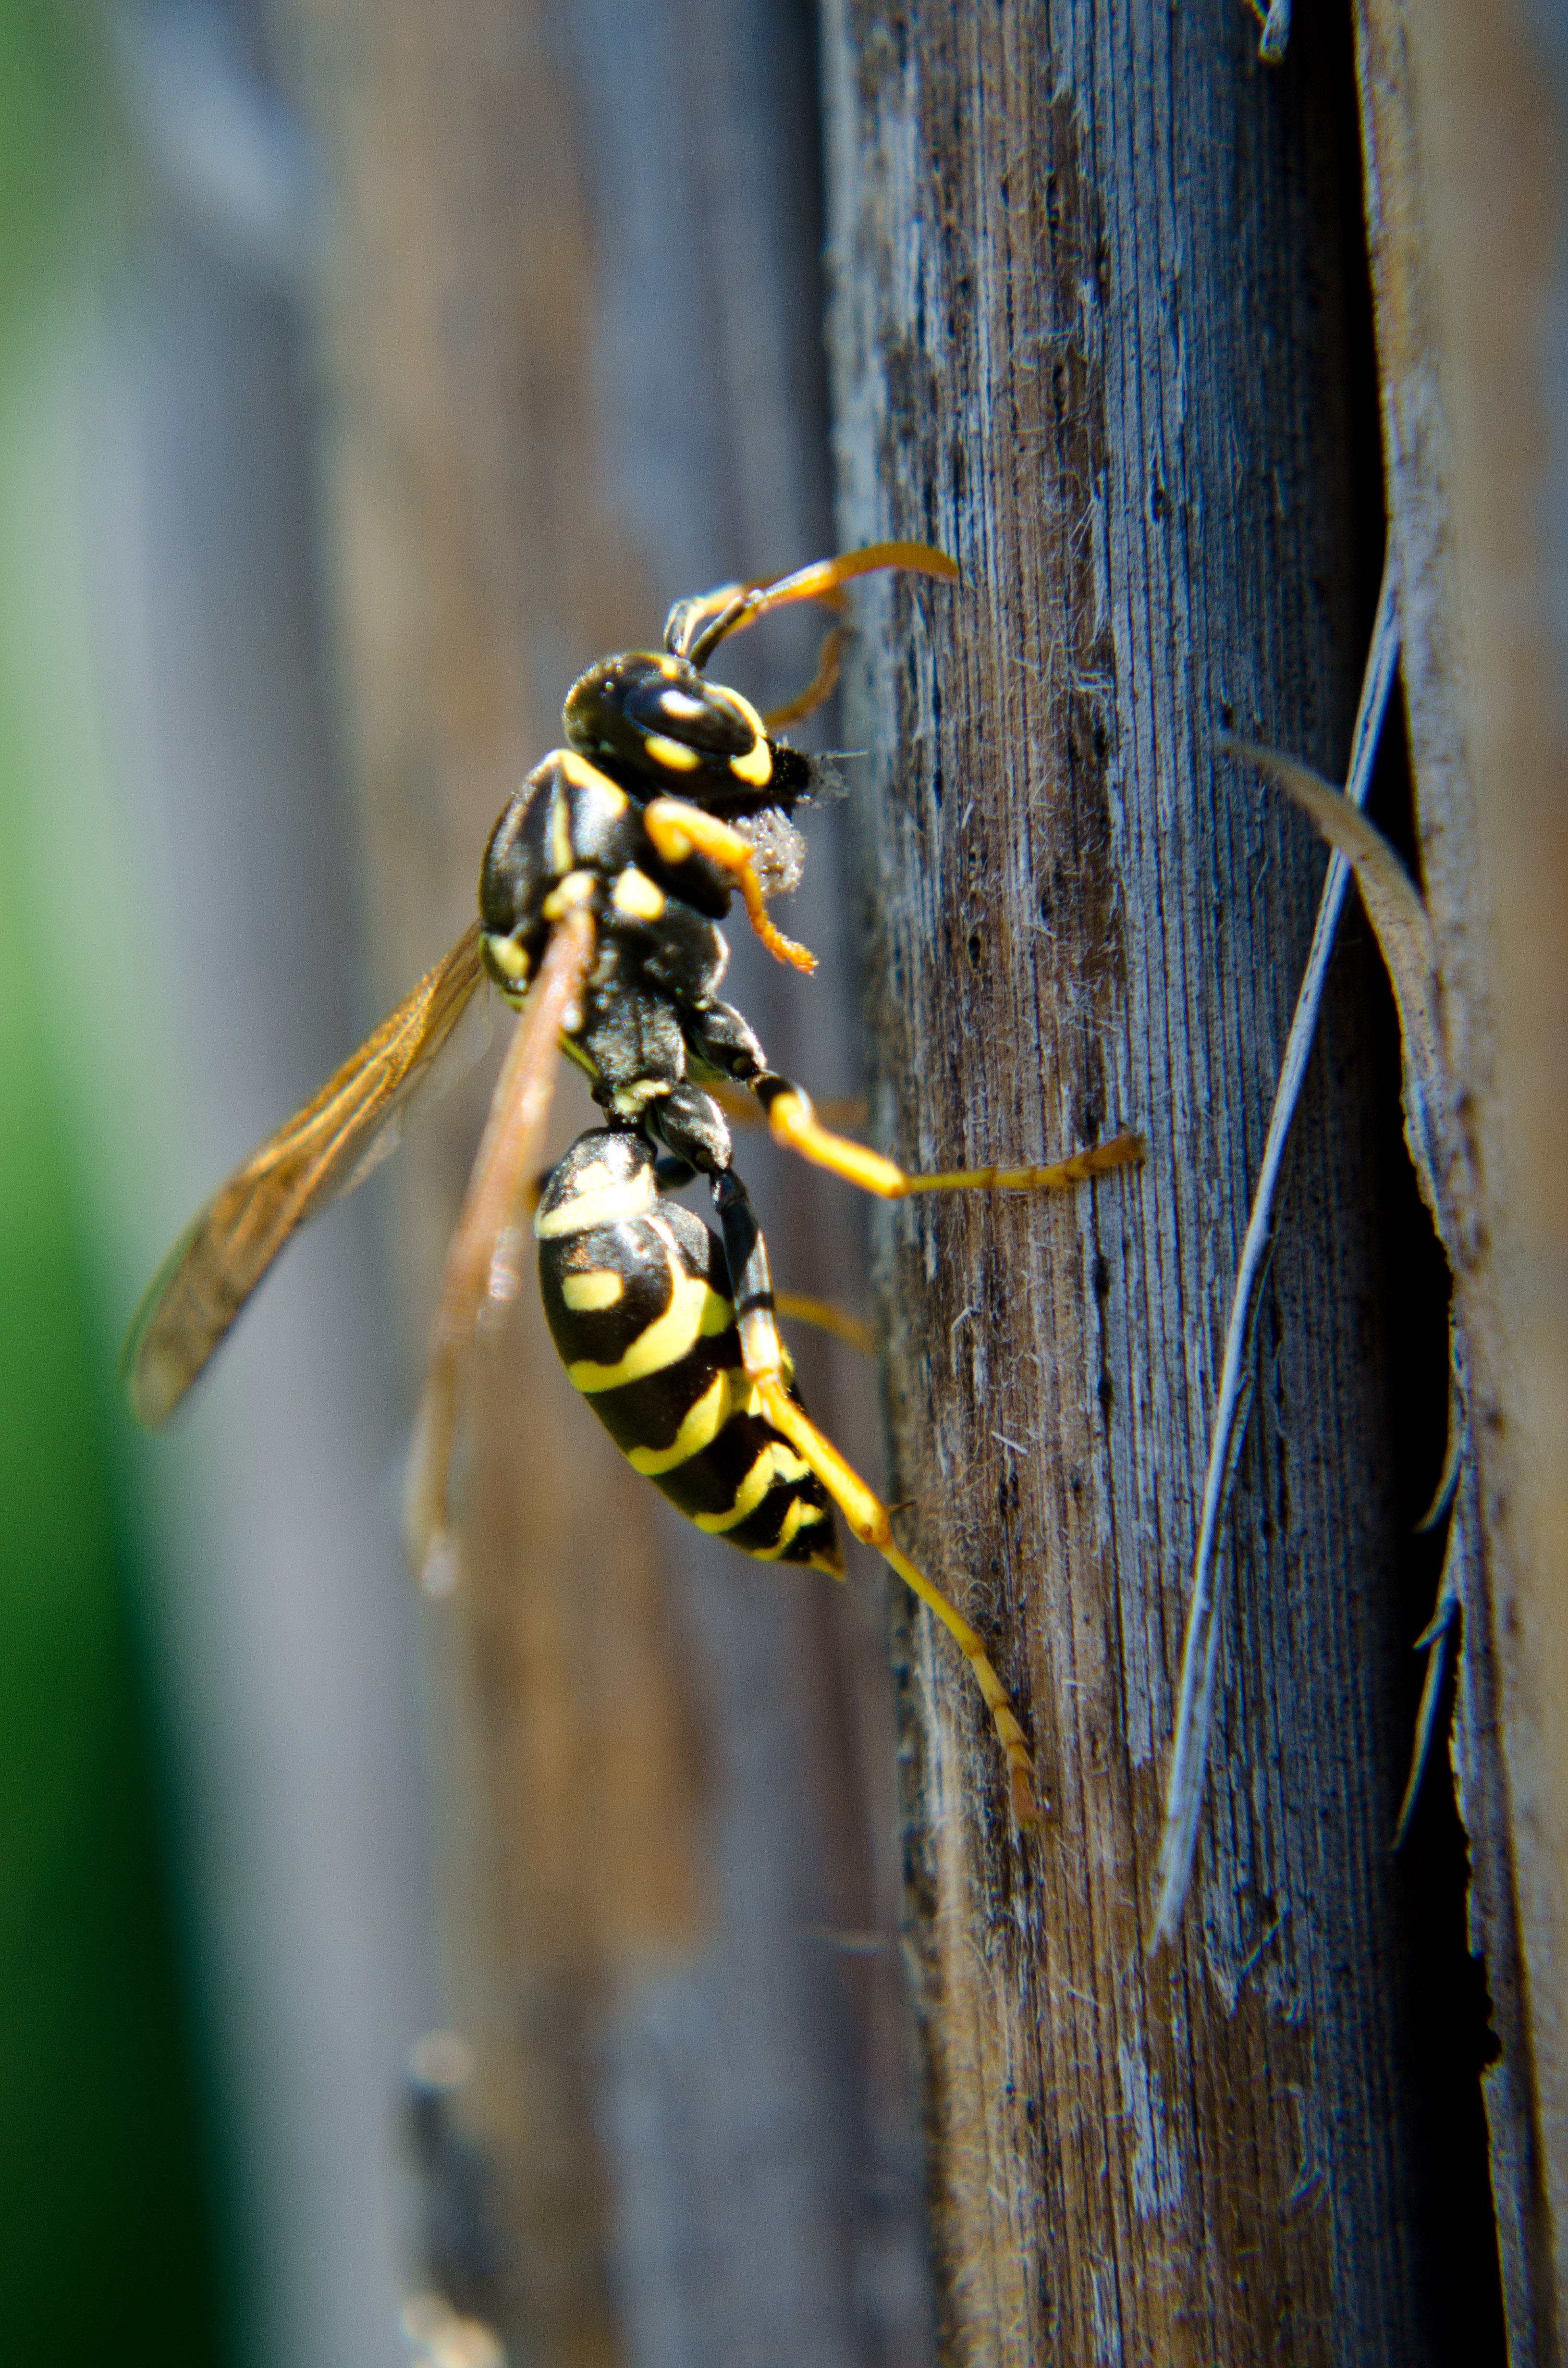
nature, photography, wildlife, green, insect, macro, yellow, fauna, invertebrate, close up, insects, hornet, wasp, macro photography, arthropod, plant stem, membrane winged insect, french wasps